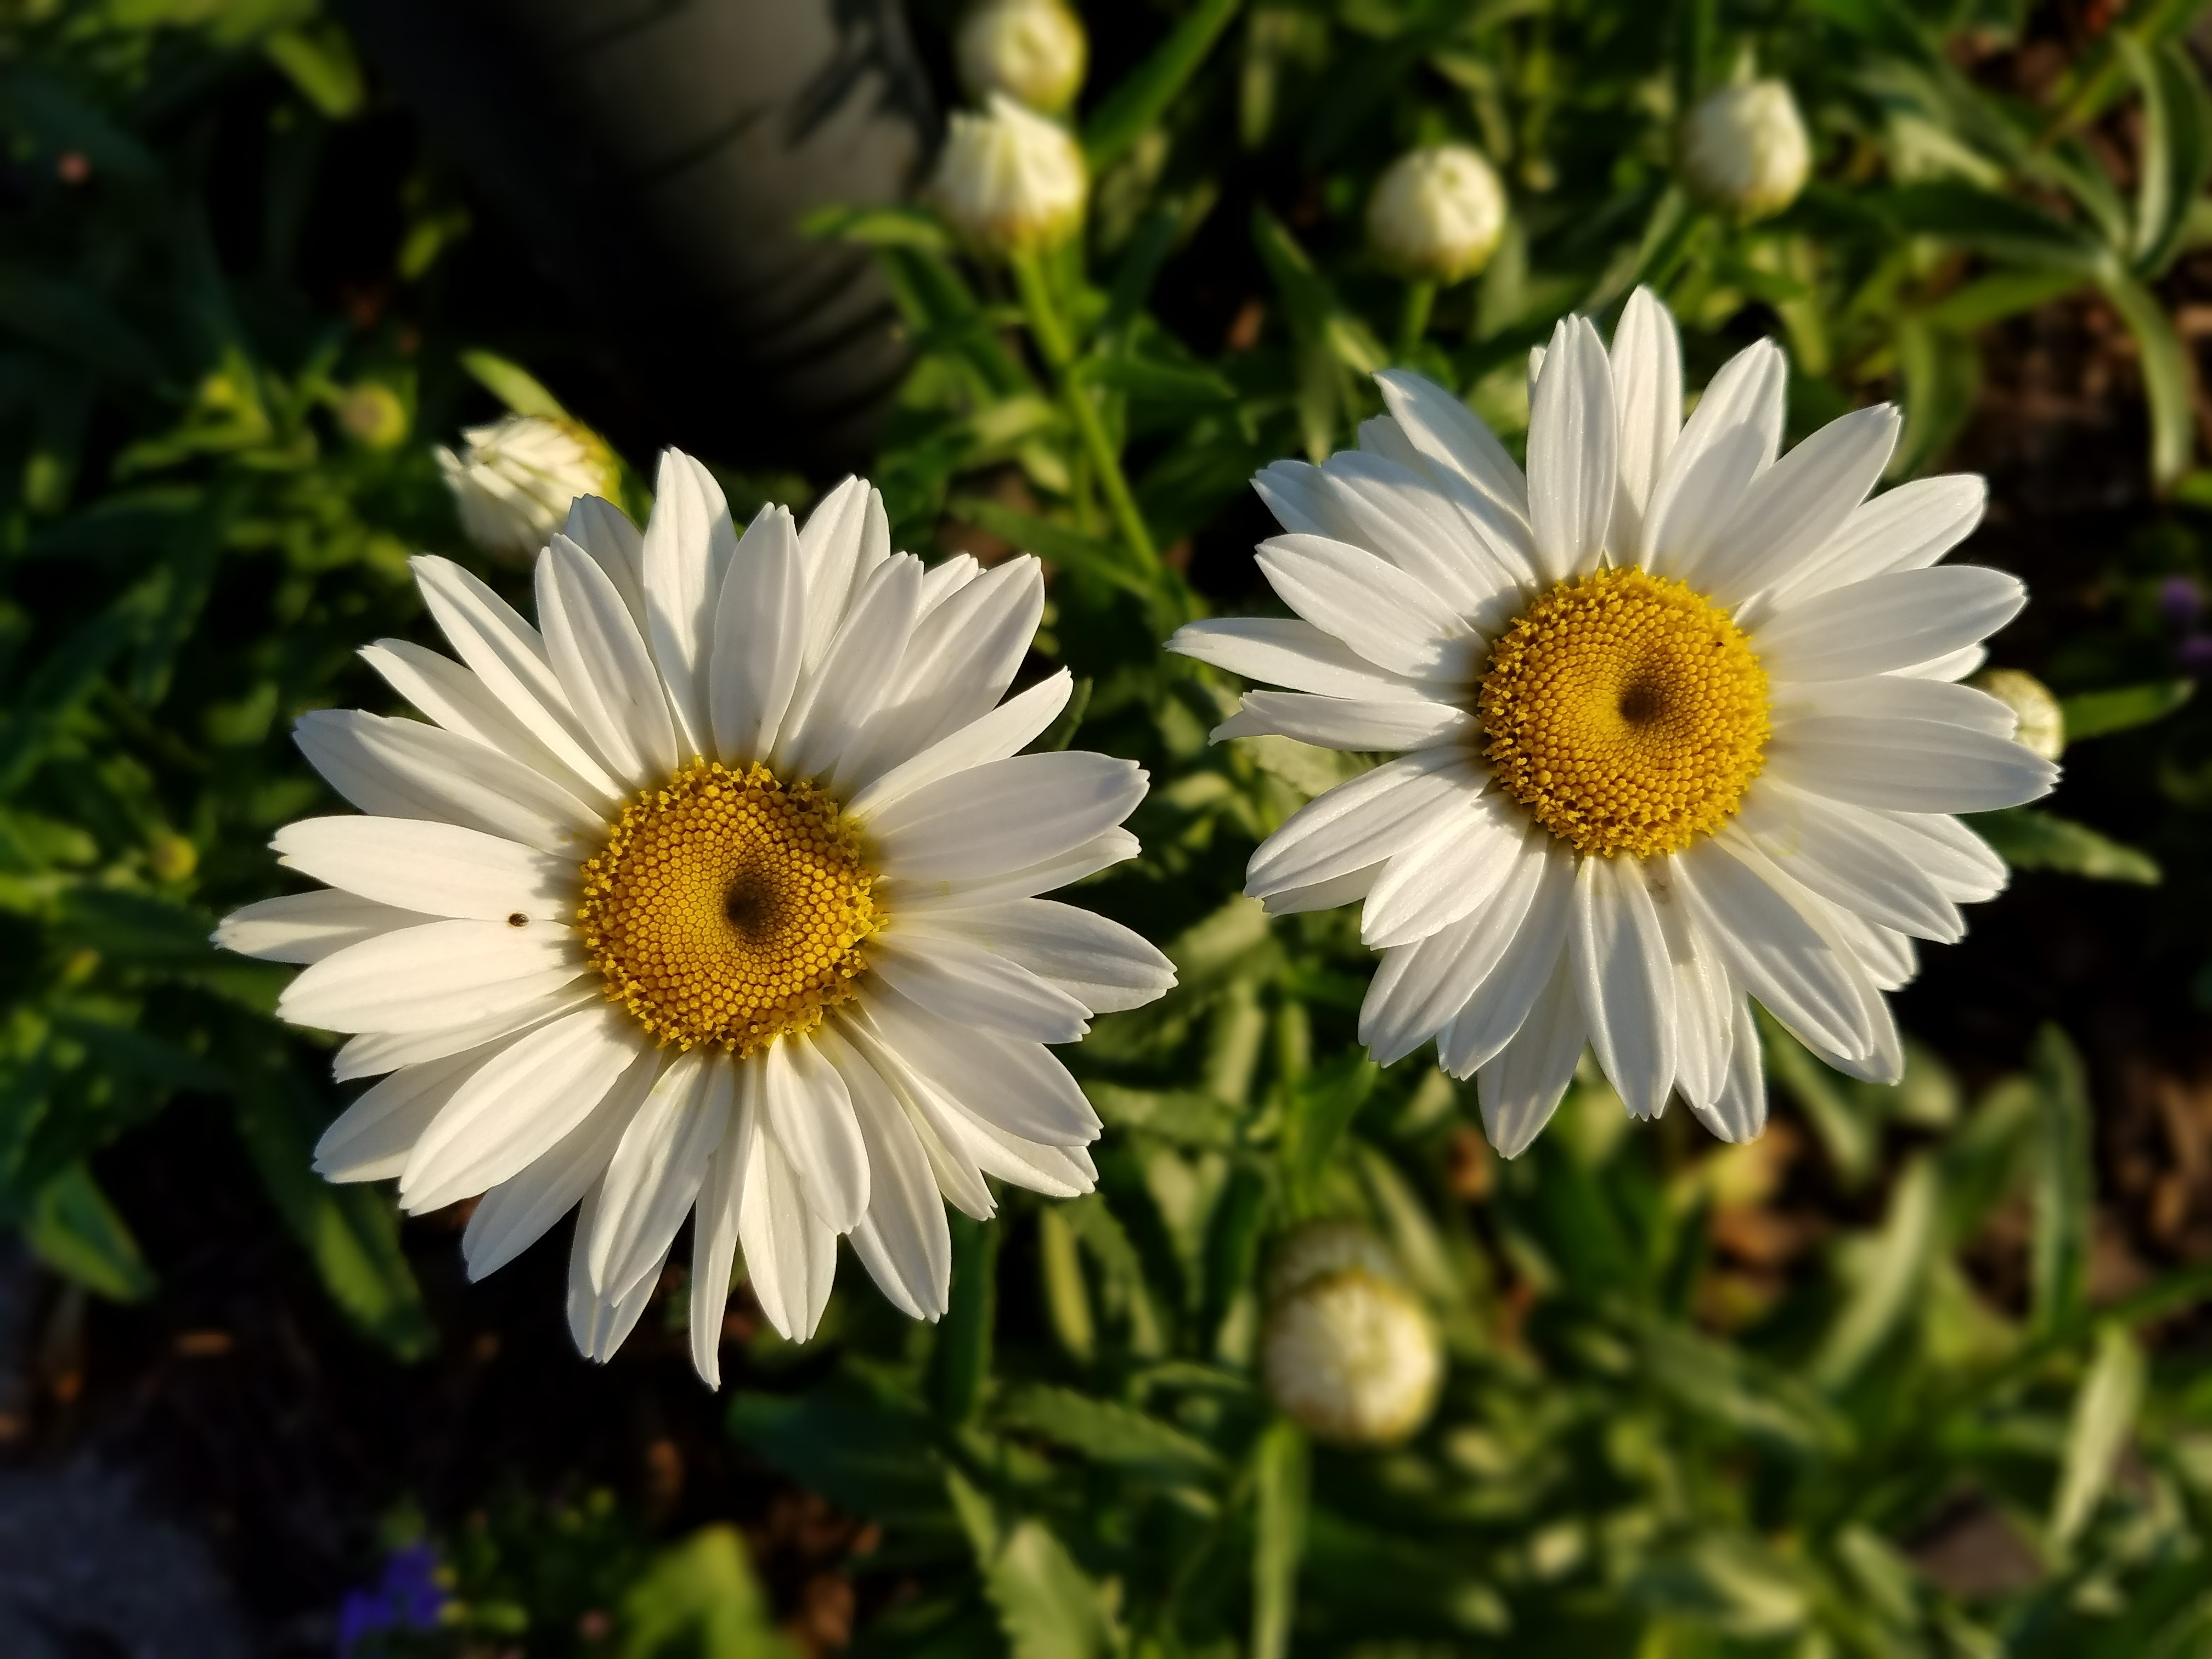
plant, meadow, flower, petal, floral, daisy, botany, flora, wildflower, flowers, daisies, macro photography, flowering plant, daisy family, oxeye daisy, land plant, chamaemelum nobile, marguerite daisy